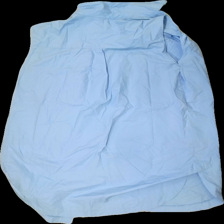
View: back
Type: Tunic
Category: Ladies
Brand: H&M
Colors: Blue
Material: 100% cotton
Cut: Long, Oversize
Size: S
Season: Spring
Stains: Major
Damage: Red stain
Damage location: bottom right
Damage 2: sweat stain
Damage 2 location: top left
Damage 3: Green stain
Damage 3 location: bottom left
Price range: <50
Recommended usage: Recycle
Description: Blue tunic